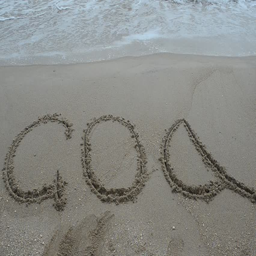
inscription on sand , the beach